Organized crime in Italy

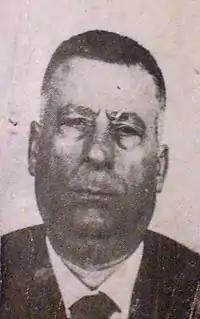
Antonio Macrì

Derived from the Greek word (meaning courage or loyalty), the 'Ndrangheta formed in the 1890s in Calabria. The 'Ndrangheta consists of 160 cells and approximately 6,000 members, although worldwide estimates put core membership at around 10,000. The group specializes in political corruption and cocaine trafficking.